Erft Railway

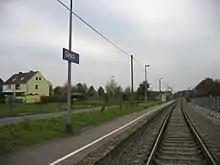
Glesch station

A halt was built the village of Glesch by the Bergheim District Railway in 1897 at its current location at line-kilometer 2.5. The line ran at this point close to the Fortuna-Garstorf open-cast mine.